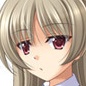
Portrait style: Anime Portrait